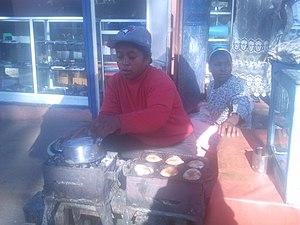
Le mokary, terme d'origine malgache, est une petite galette sucrée à base de farine de riz et de lait de coco, originaire de la région Nord Ouest de Madagascar, consommé lors du petit déjeuner ou en goûter avec du thé ou du café. il est frit à l'huile dans une poêle spéciale. C’est une variante du mofo gasy qui provient des hauts plateaux de l’île. Leur unique différence est l’utilisation du lait de coco. C’est le pain par excellence des Malgaches, sans oublier que leur aliment de base est le riz.